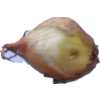
Label: onion